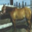
Label: horse